RAF raid on La Caine (1944)

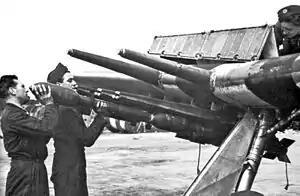

The morning of 10 June was overcast and cloudy; the briefing for a raid planned at was postponed until the cloud cover diminished. Wing Commander Lynn, the Wing Commander (Flying), was to lead the Mitchells with 180 Squadron flying at the head of the formation. The weather was still not ideal and the first aircraft of each bomber squadron would have Gee-H navigation equipment, as a precaution against cloud over the target. While waiting on the weather, the Typhoons of 124 Wing flew two raids on gun emplacements near Caen.